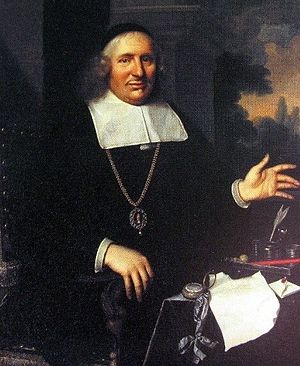
Gabriel Marselis
Gabriël Marselis ved Pieter Nason
Gabriel Marselis var en dansk købmand og godsejer, bror til Leonhard og Selius Marselis.